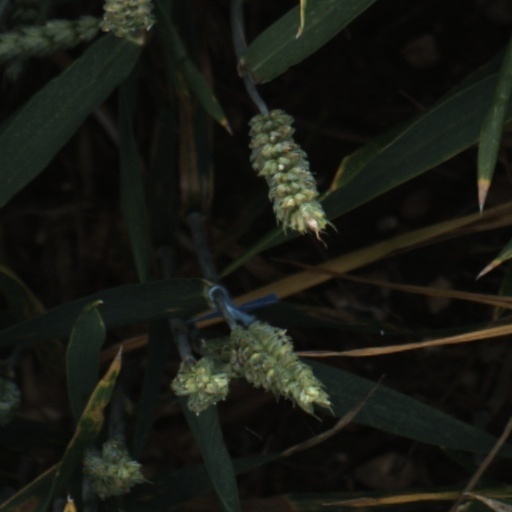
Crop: wheat